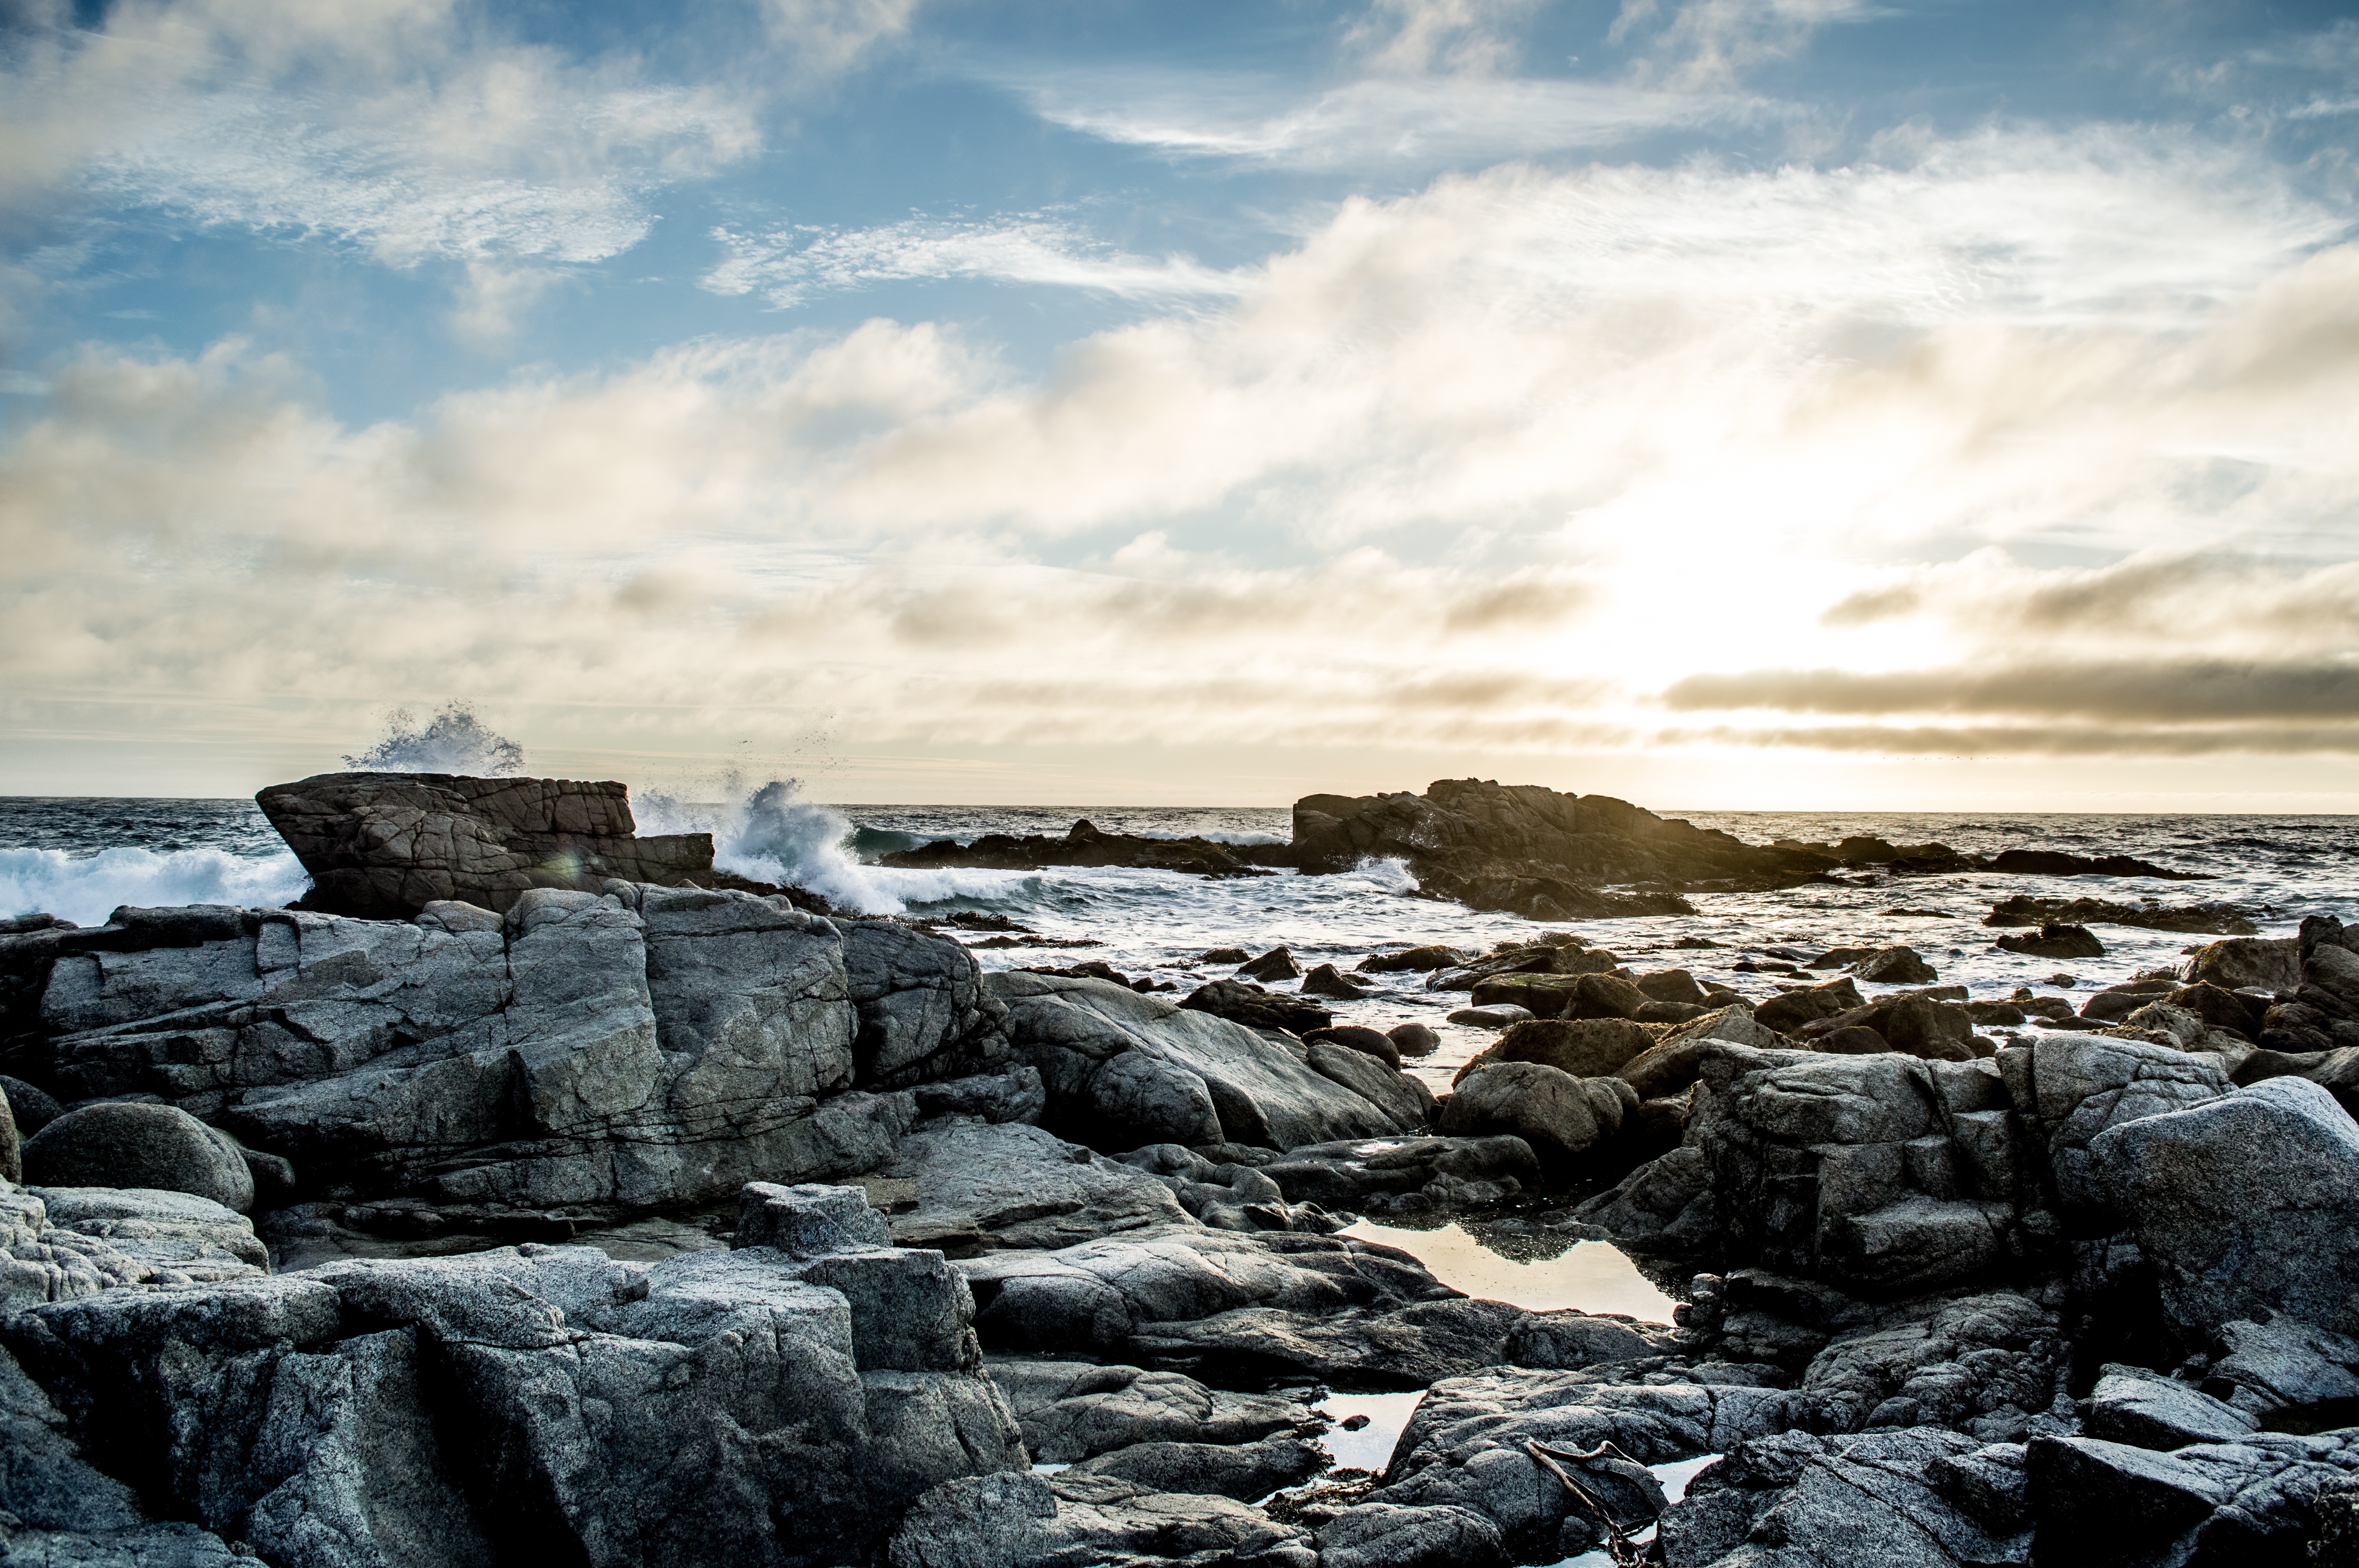
beach, landscape, sea, coast, water, rock, ocean, horizon, mountain, snow, winter, cloud, sky, sunset, sunlight, shore, wave, stone, cliff, ice, cove, bay, tidepool, terrain, material, body of water, cape, wind wave